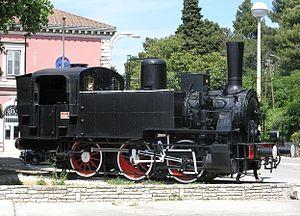
Le Musée national ferroviaire de Pietrarsa se situe dans le quartier San Giorgio a Cremano à Naples dans une usine de fonderie qui appartenait au Roi de Naples. On y fabriqua des chaudières pour locomotives et on y construisit des bateaux à vapeur au XIXᵉ siècle puis cette usine se reconvertit lors de l'unité de l'Italie en atelier de réparation pour chemins de fer. Le musée fut inauguré en 1989, ferma ses portes en 2006 pour être restauré et rouvrit en 2007. Après une deuxième restauration le musée est de nouveau ouvert au public depuis septembre 2011.